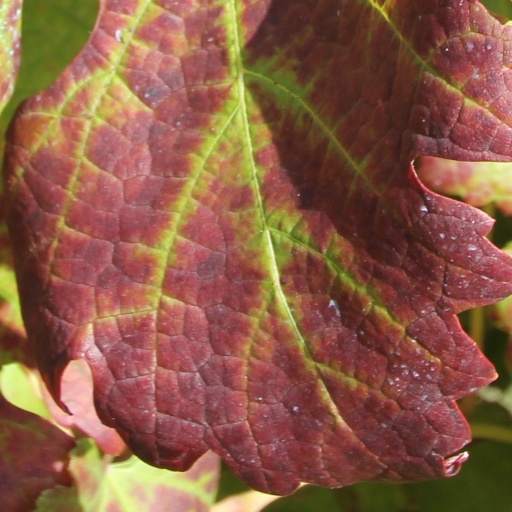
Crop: grape